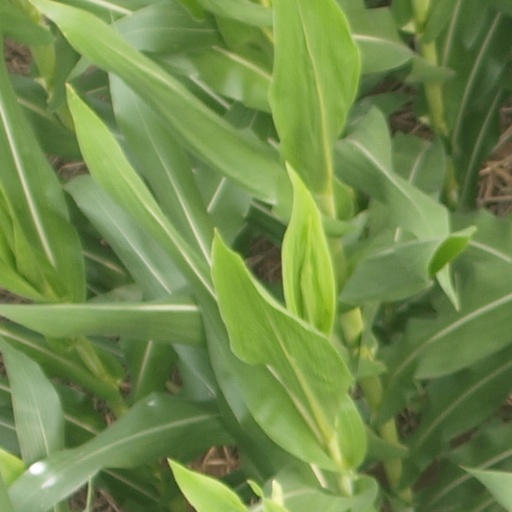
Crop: maize; corn